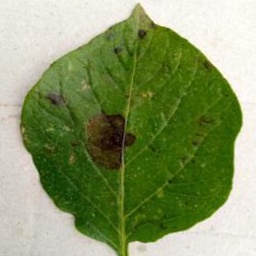
Etiqueta: Late Blight